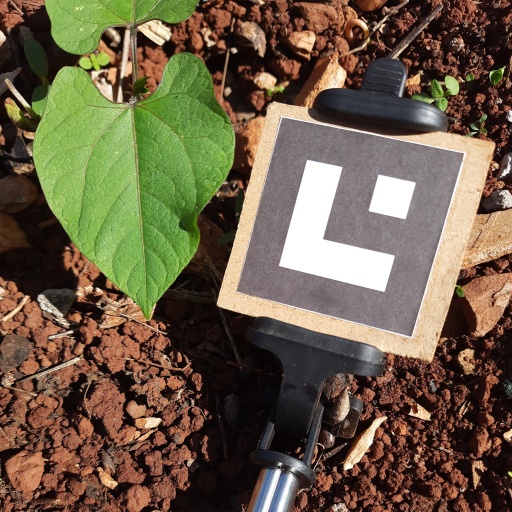
Observations: wavy surface, no eating holes, under sunlight